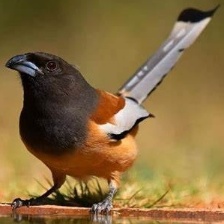
Species: RUFOUS TREPE
Scientific name: DENDROCITTA VAGABUNDA